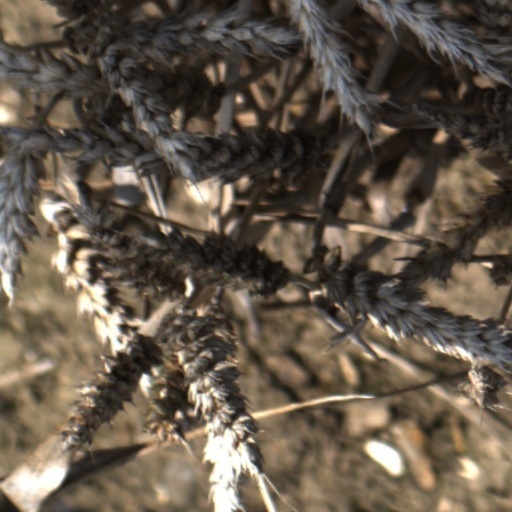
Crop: wheat